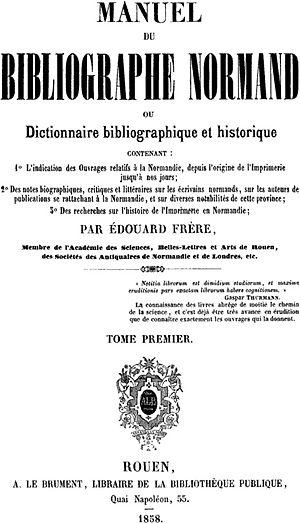
La Normandie possède une langue propre dérivée, comme le français, de la langue d'oïl, le normand qui est encore utilisé à l’heure actuelle, notamment dans le Bessin, le Cotentin, les îles Anglo-Normandes ou encore le Pays de Caux.
Édouard-Benjamin Frère, né le 27 septembre 1797 à Rouen, où il est mort le 7 avril 1874, est un libraire, archiviste, historien et bibliographe français.